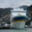
Label: ship